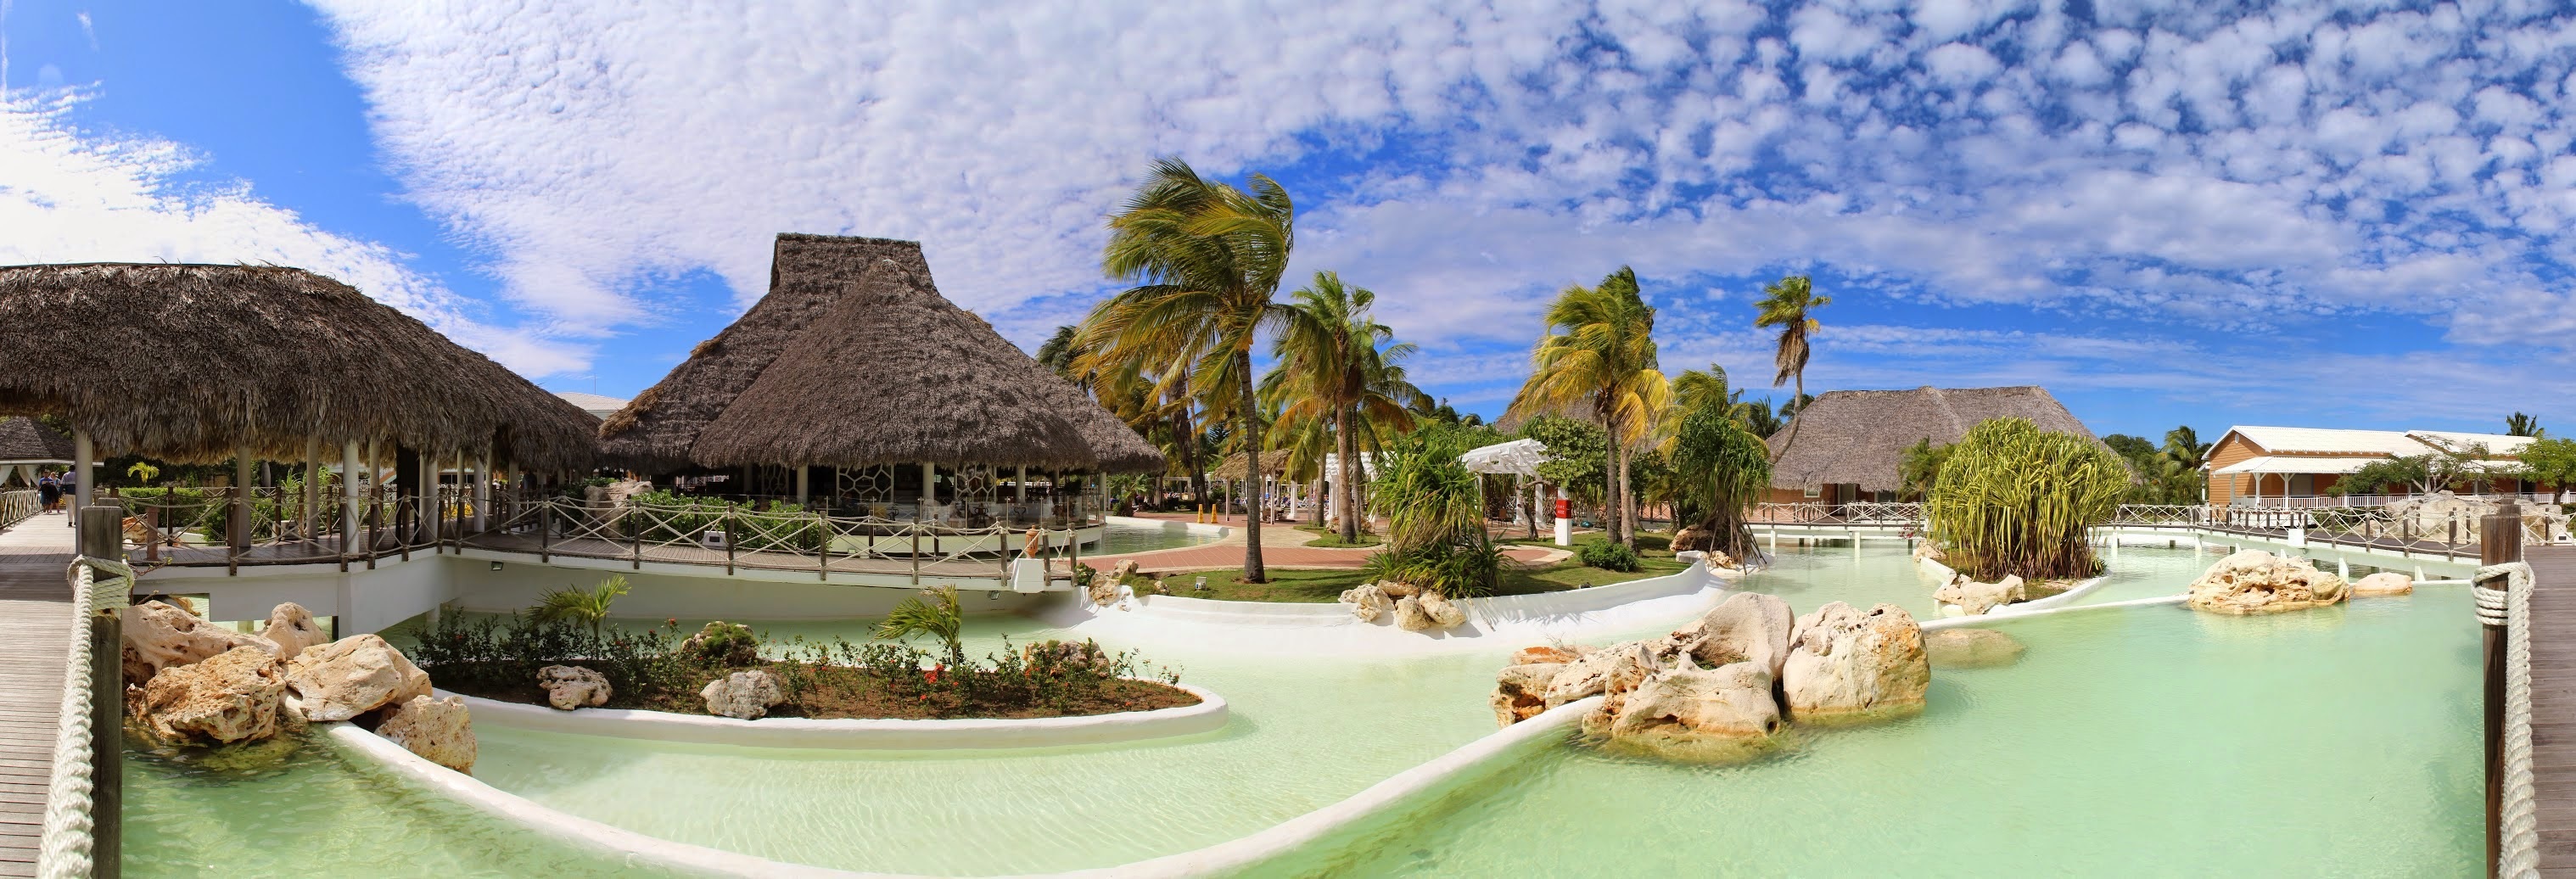
mansion, home, summer, vacation, village, amusement park, paradise, swimming pool, park, property, tourism, leisure, cuba, hotel, resort, estate, caribbean, water park